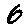
Label: 6